Plunton Castle

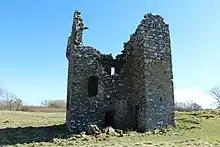

Plunton Castle is situated in farmland, about three miles south-east of Gatehouse of Fleet, and is approached by a farm track from a minor road. It is a roofless, L-plan tower house, with a projecting wing at the south-west corner that housed a turnpike stair. The main block measures by , and has walls roughly thick. It has three storeys and an attic, rising to a height of . It is mostly rubble-built of local greywacke, with dressed sandstone detailing, much of which has been plundered for use elsewhere since the building fell into disuse.